Viaduc de Chillon

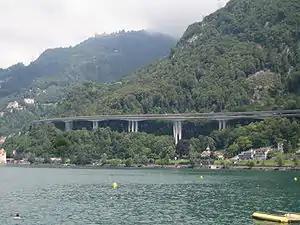
The Viaduc de Chillon from the east

The Viaduc de Chillon is a viaduct in Switzerland located in Veytaux to the southeast of Montreux. Built by the "Consortium des Viaducs de Chillon" between 1966 and 1969, it takes its name from the Château de Chillon which lies downhill on the shores of Lac Léman. The viaduct comprises two structures wide carrying the east and westbound lanes of the Swiss A9 autoroute.